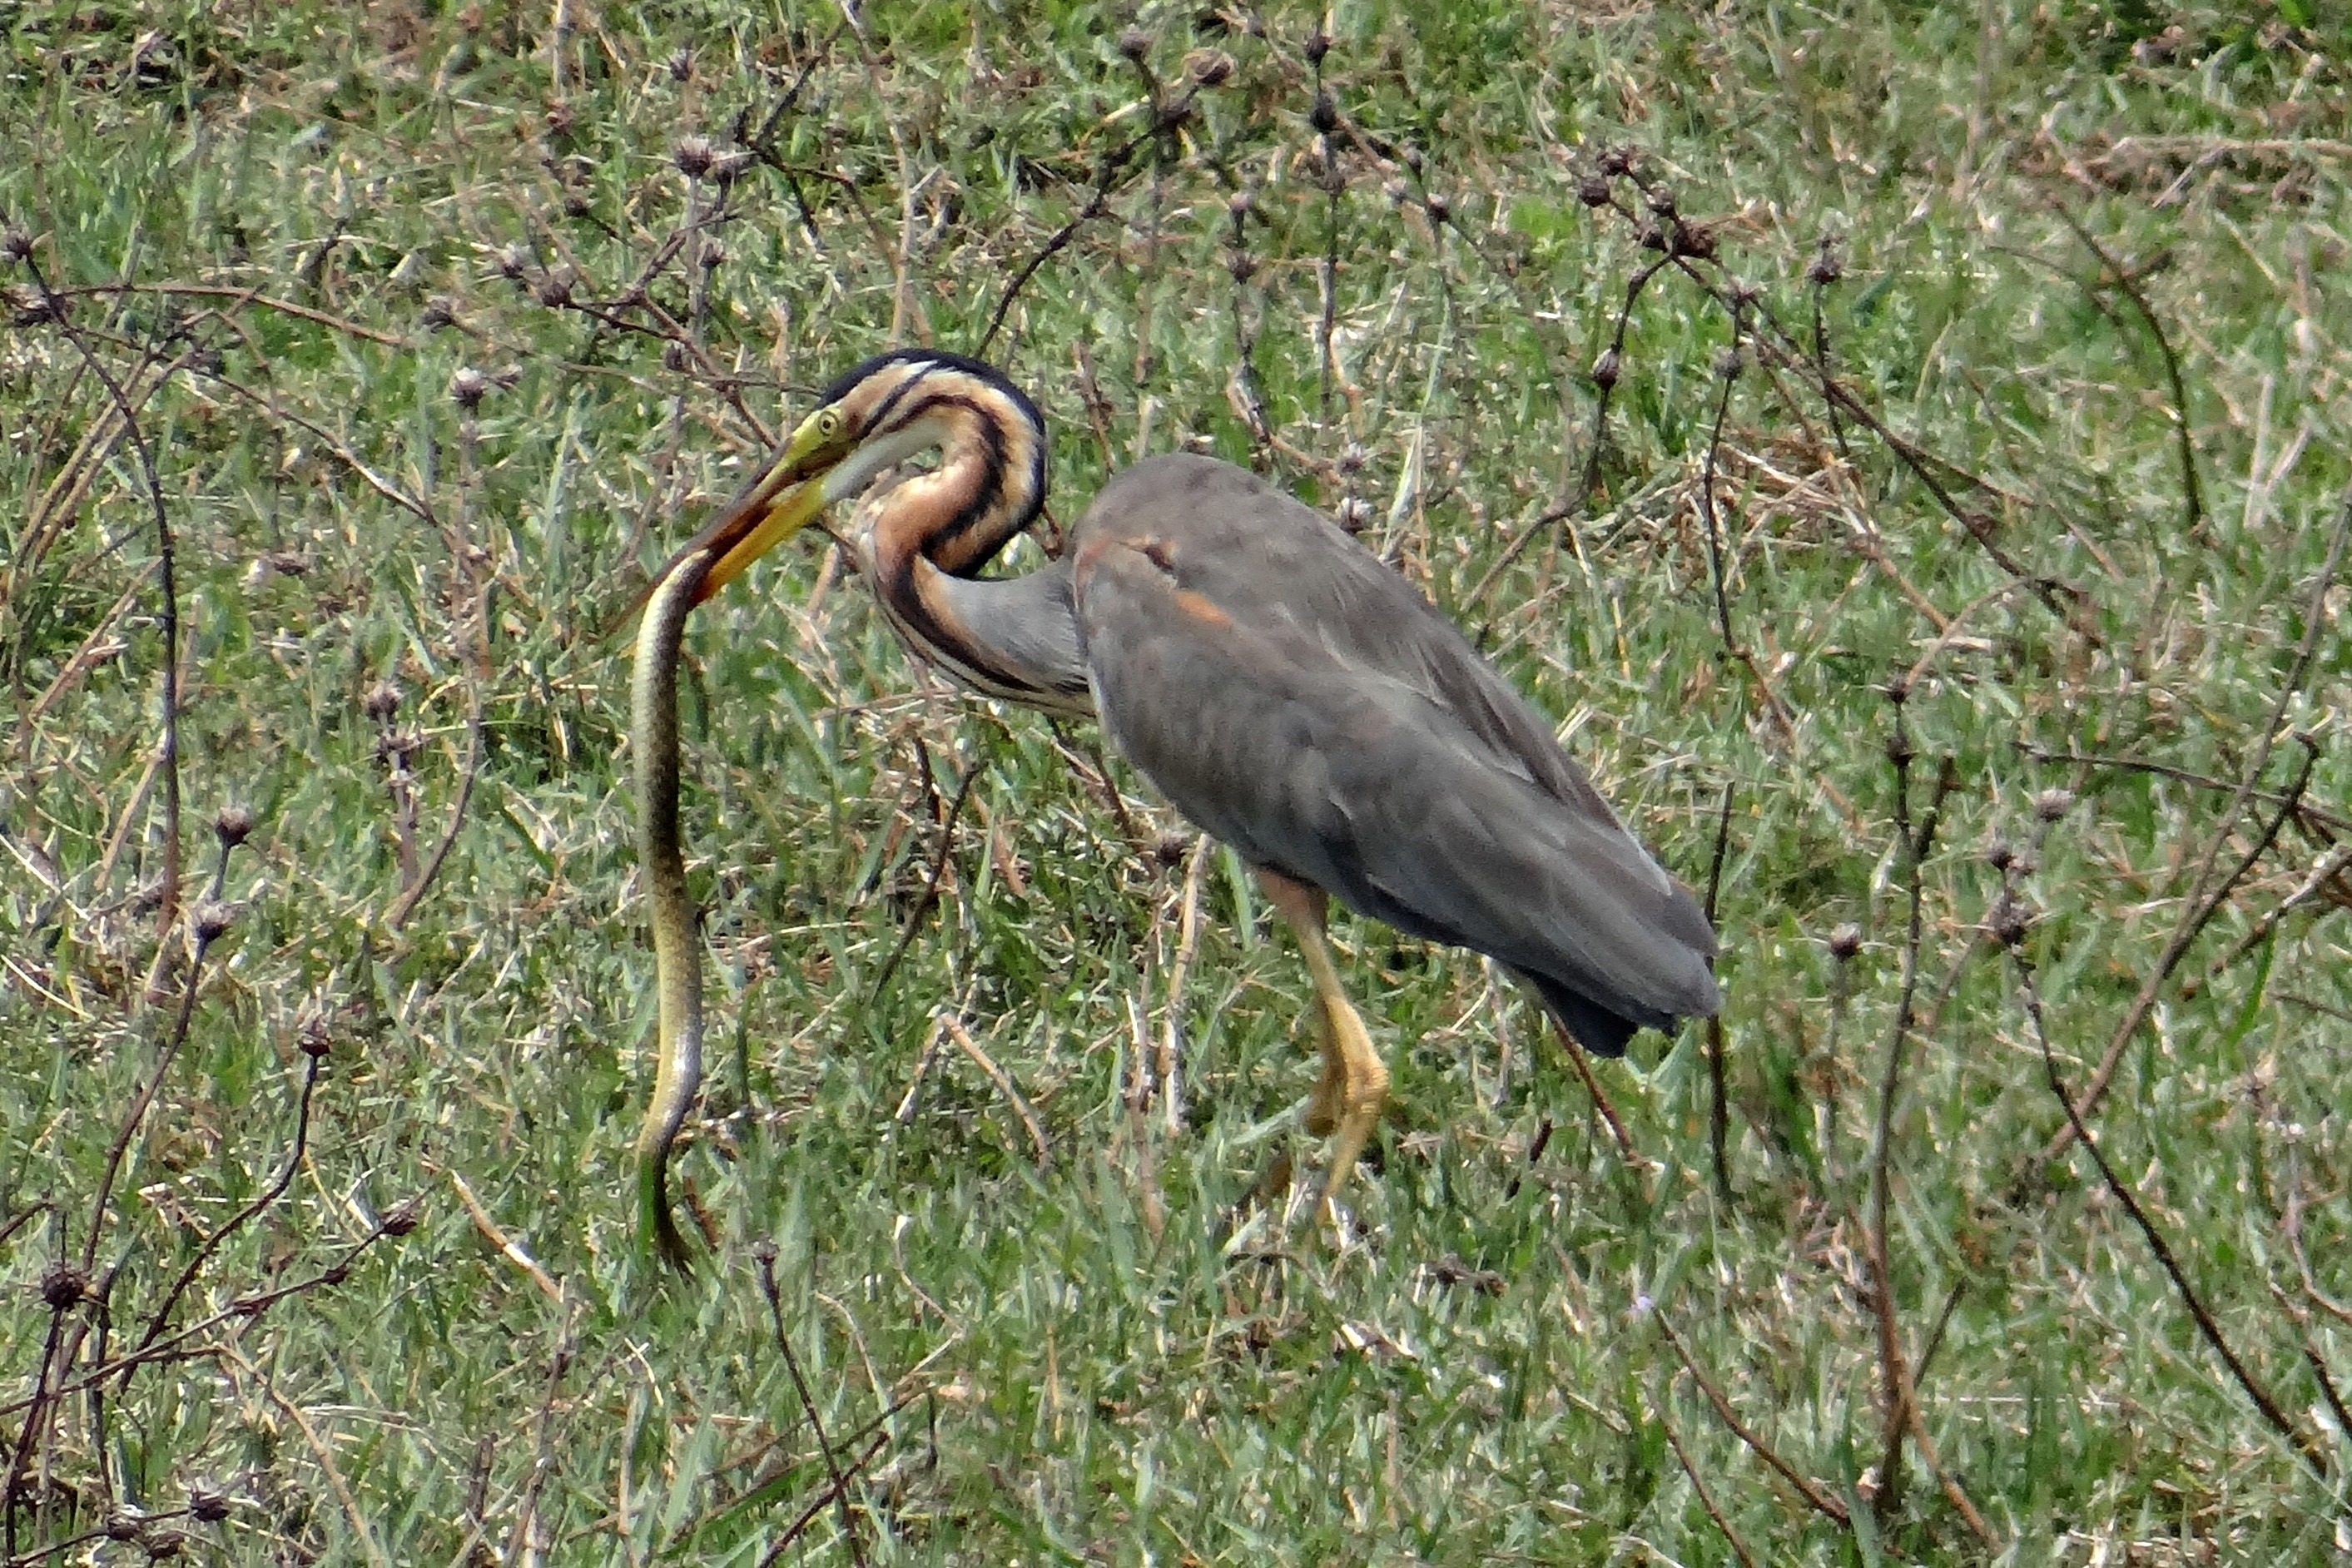
bird, wildlife, beak, fauna, kill, vertebrate, india, heron, ibis, pelecaniformes, wader, water snake, purple heron, ardeidae, ardea purpurea